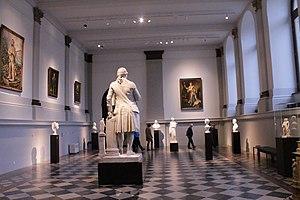
L'Albertinum est un bâtiment situé à Dresde en Allemagne, à proximité de la Terrasse Brühl et du hall d'exposition Lipsiusbau.